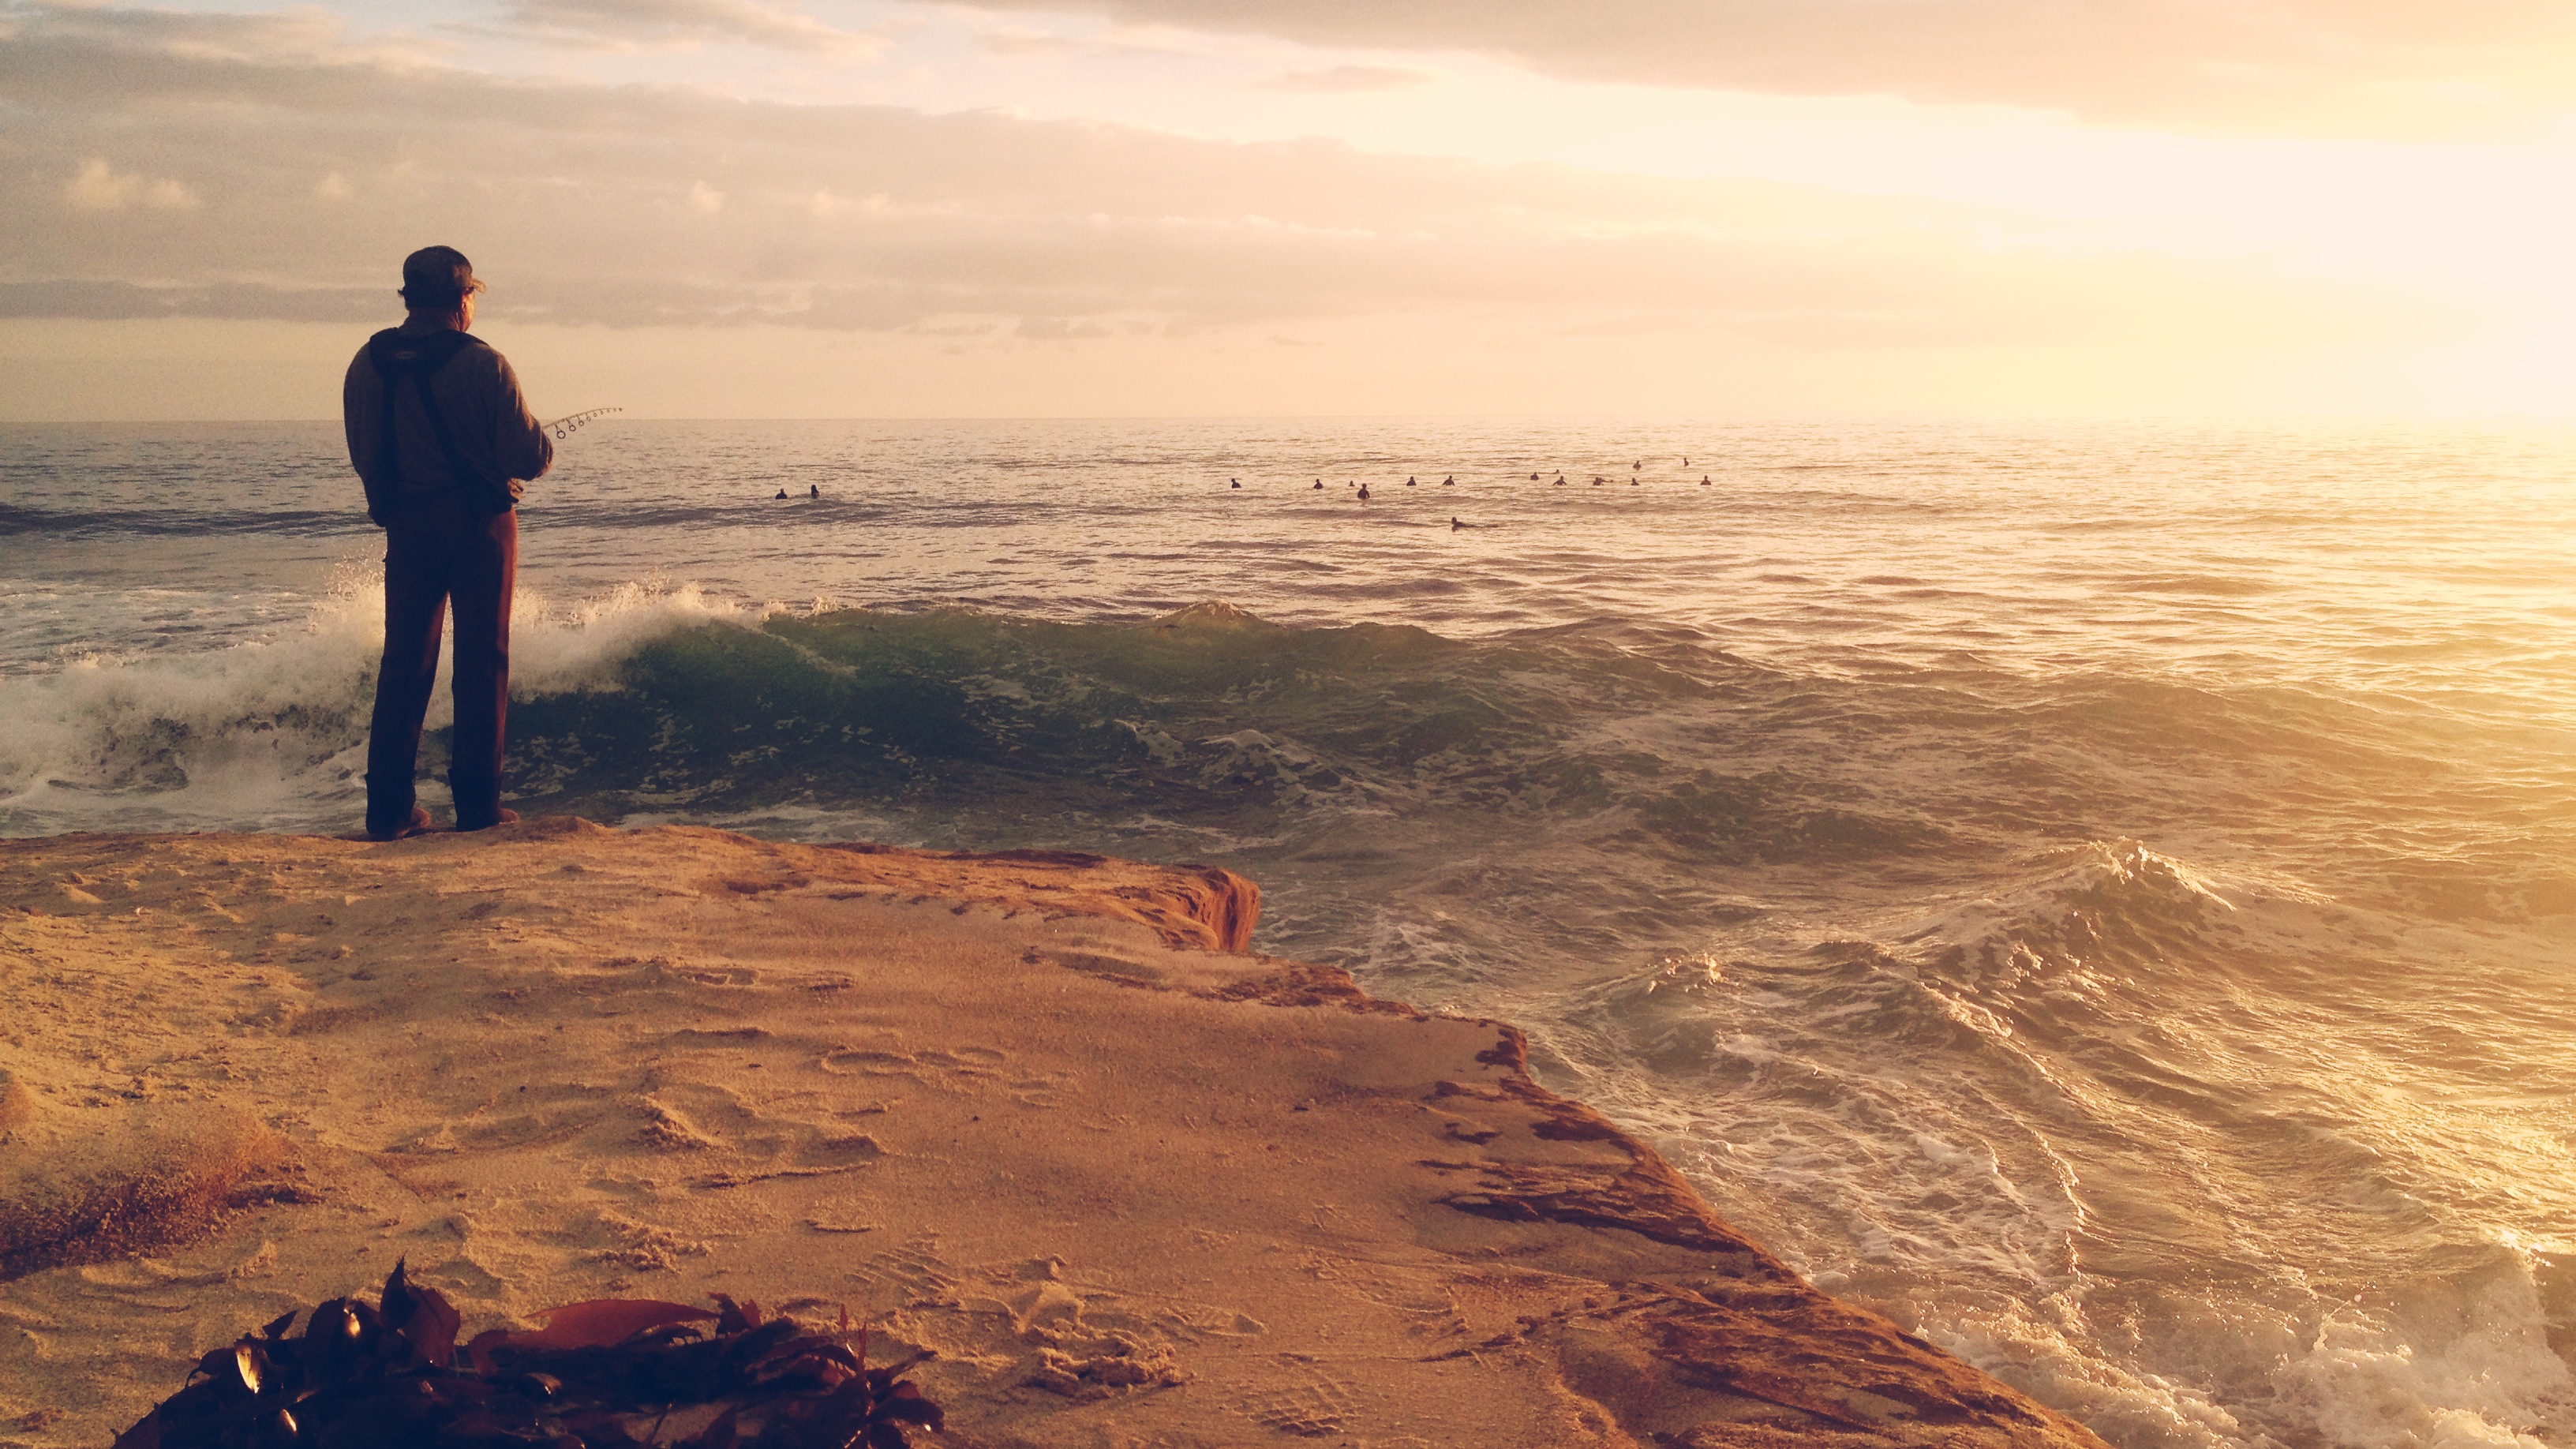
man, beach, sea, coast, nature, sand, ocean, horizon, person, cloud, sunrise, sunset, sunlight, morning, shore, wave, dawn, alone, cliff, dusk, evening, reflection, fishing, fisherman, bay, seashore, terrain, swimming, body of water, waves, stormy, cape, angler, salt water, seawater, wind wave, public domain images